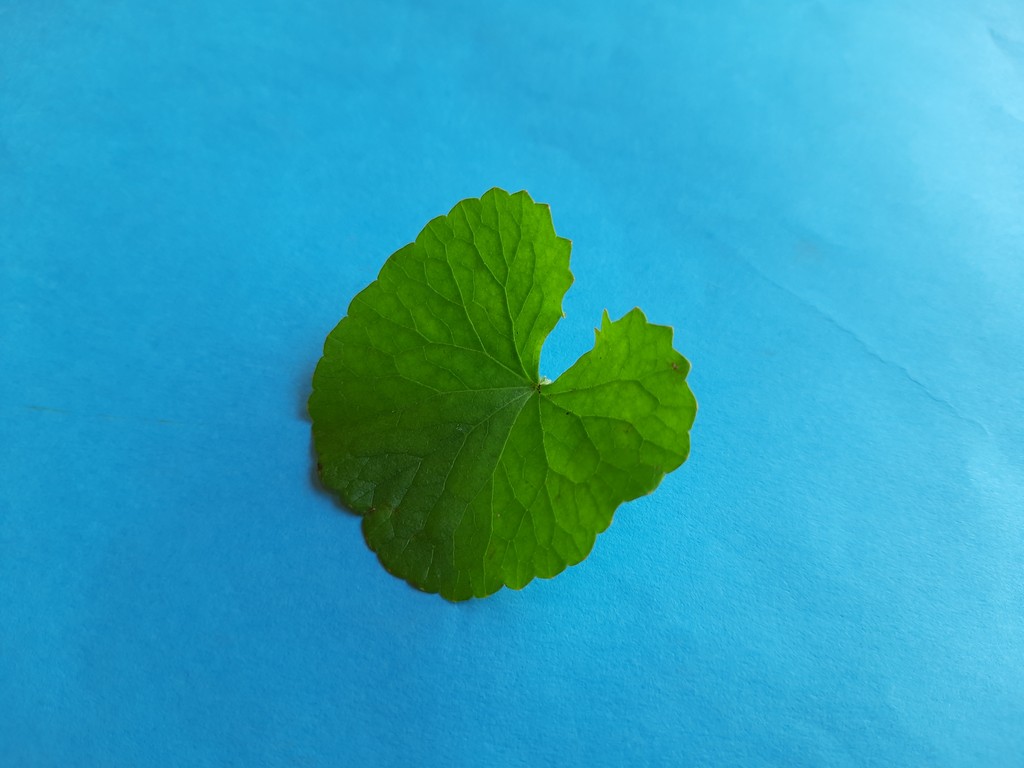
Label: Healthy